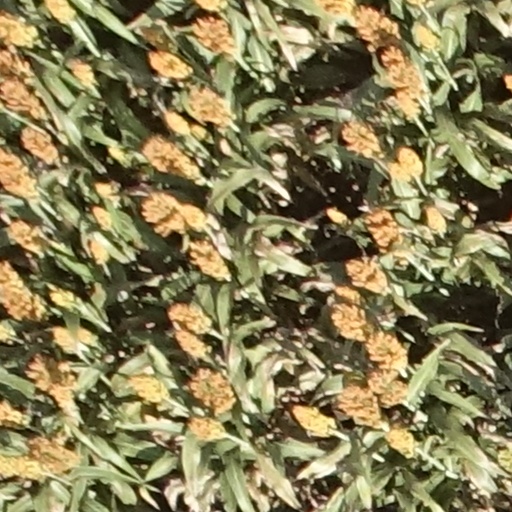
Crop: sorghum